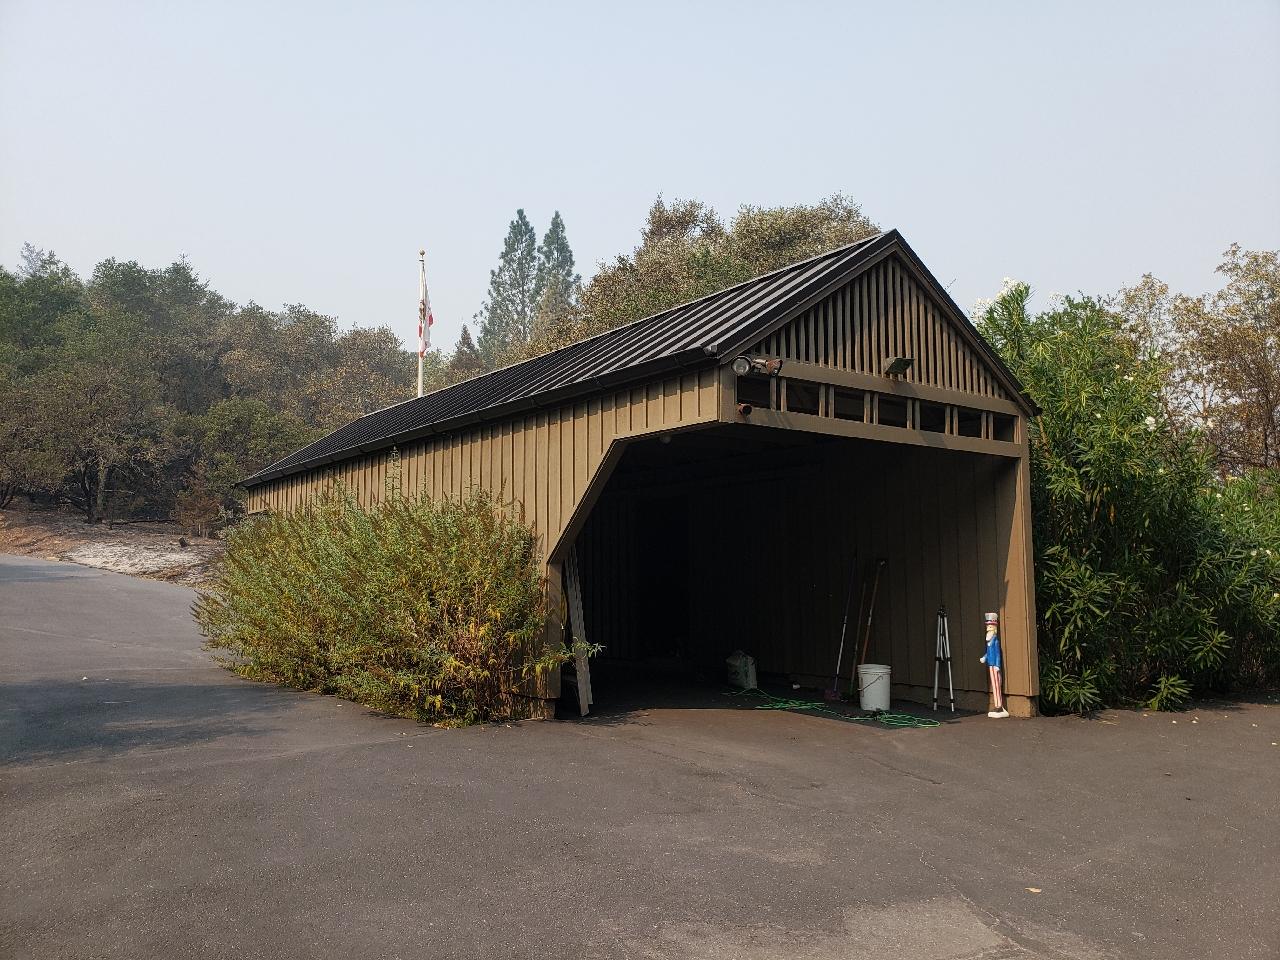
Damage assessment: no_damage